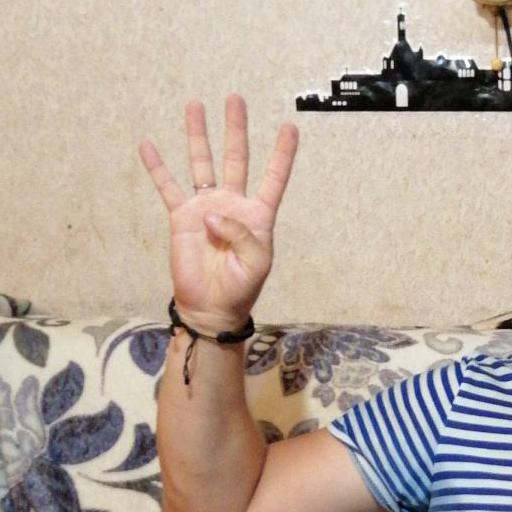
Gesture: four